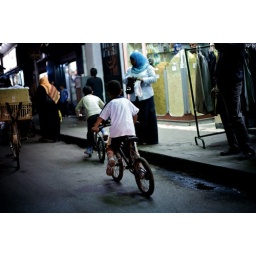
Egyptian boys on their bikes in crowded Cairo nightlife.